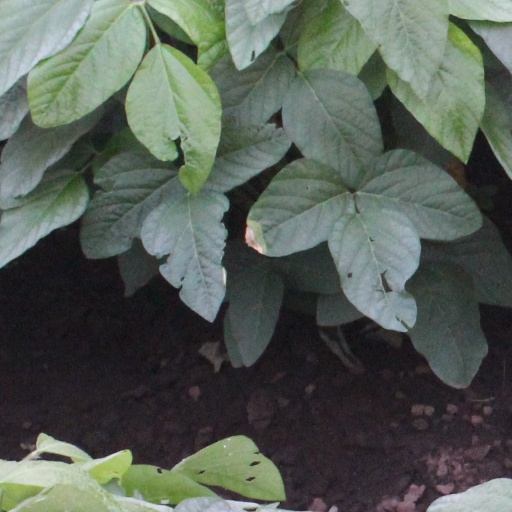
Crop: soybean